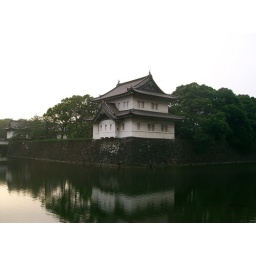
Sentry tower of the Imperial Palace reflecting itself in the water pit